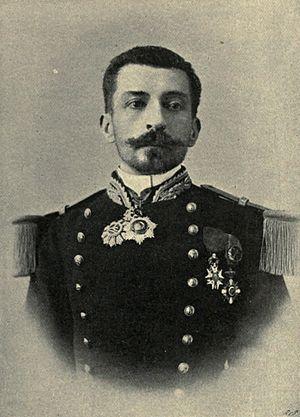
Le roman d’aventures est un type de roman populaire qui met particulièrement l'accent sur l'action en multipliant les péripéties plutôt violentes, dans lequel le héros est plutôt masculin et jeune, en général positifs, et où le souci de la forme littéraire est relativement peu important.